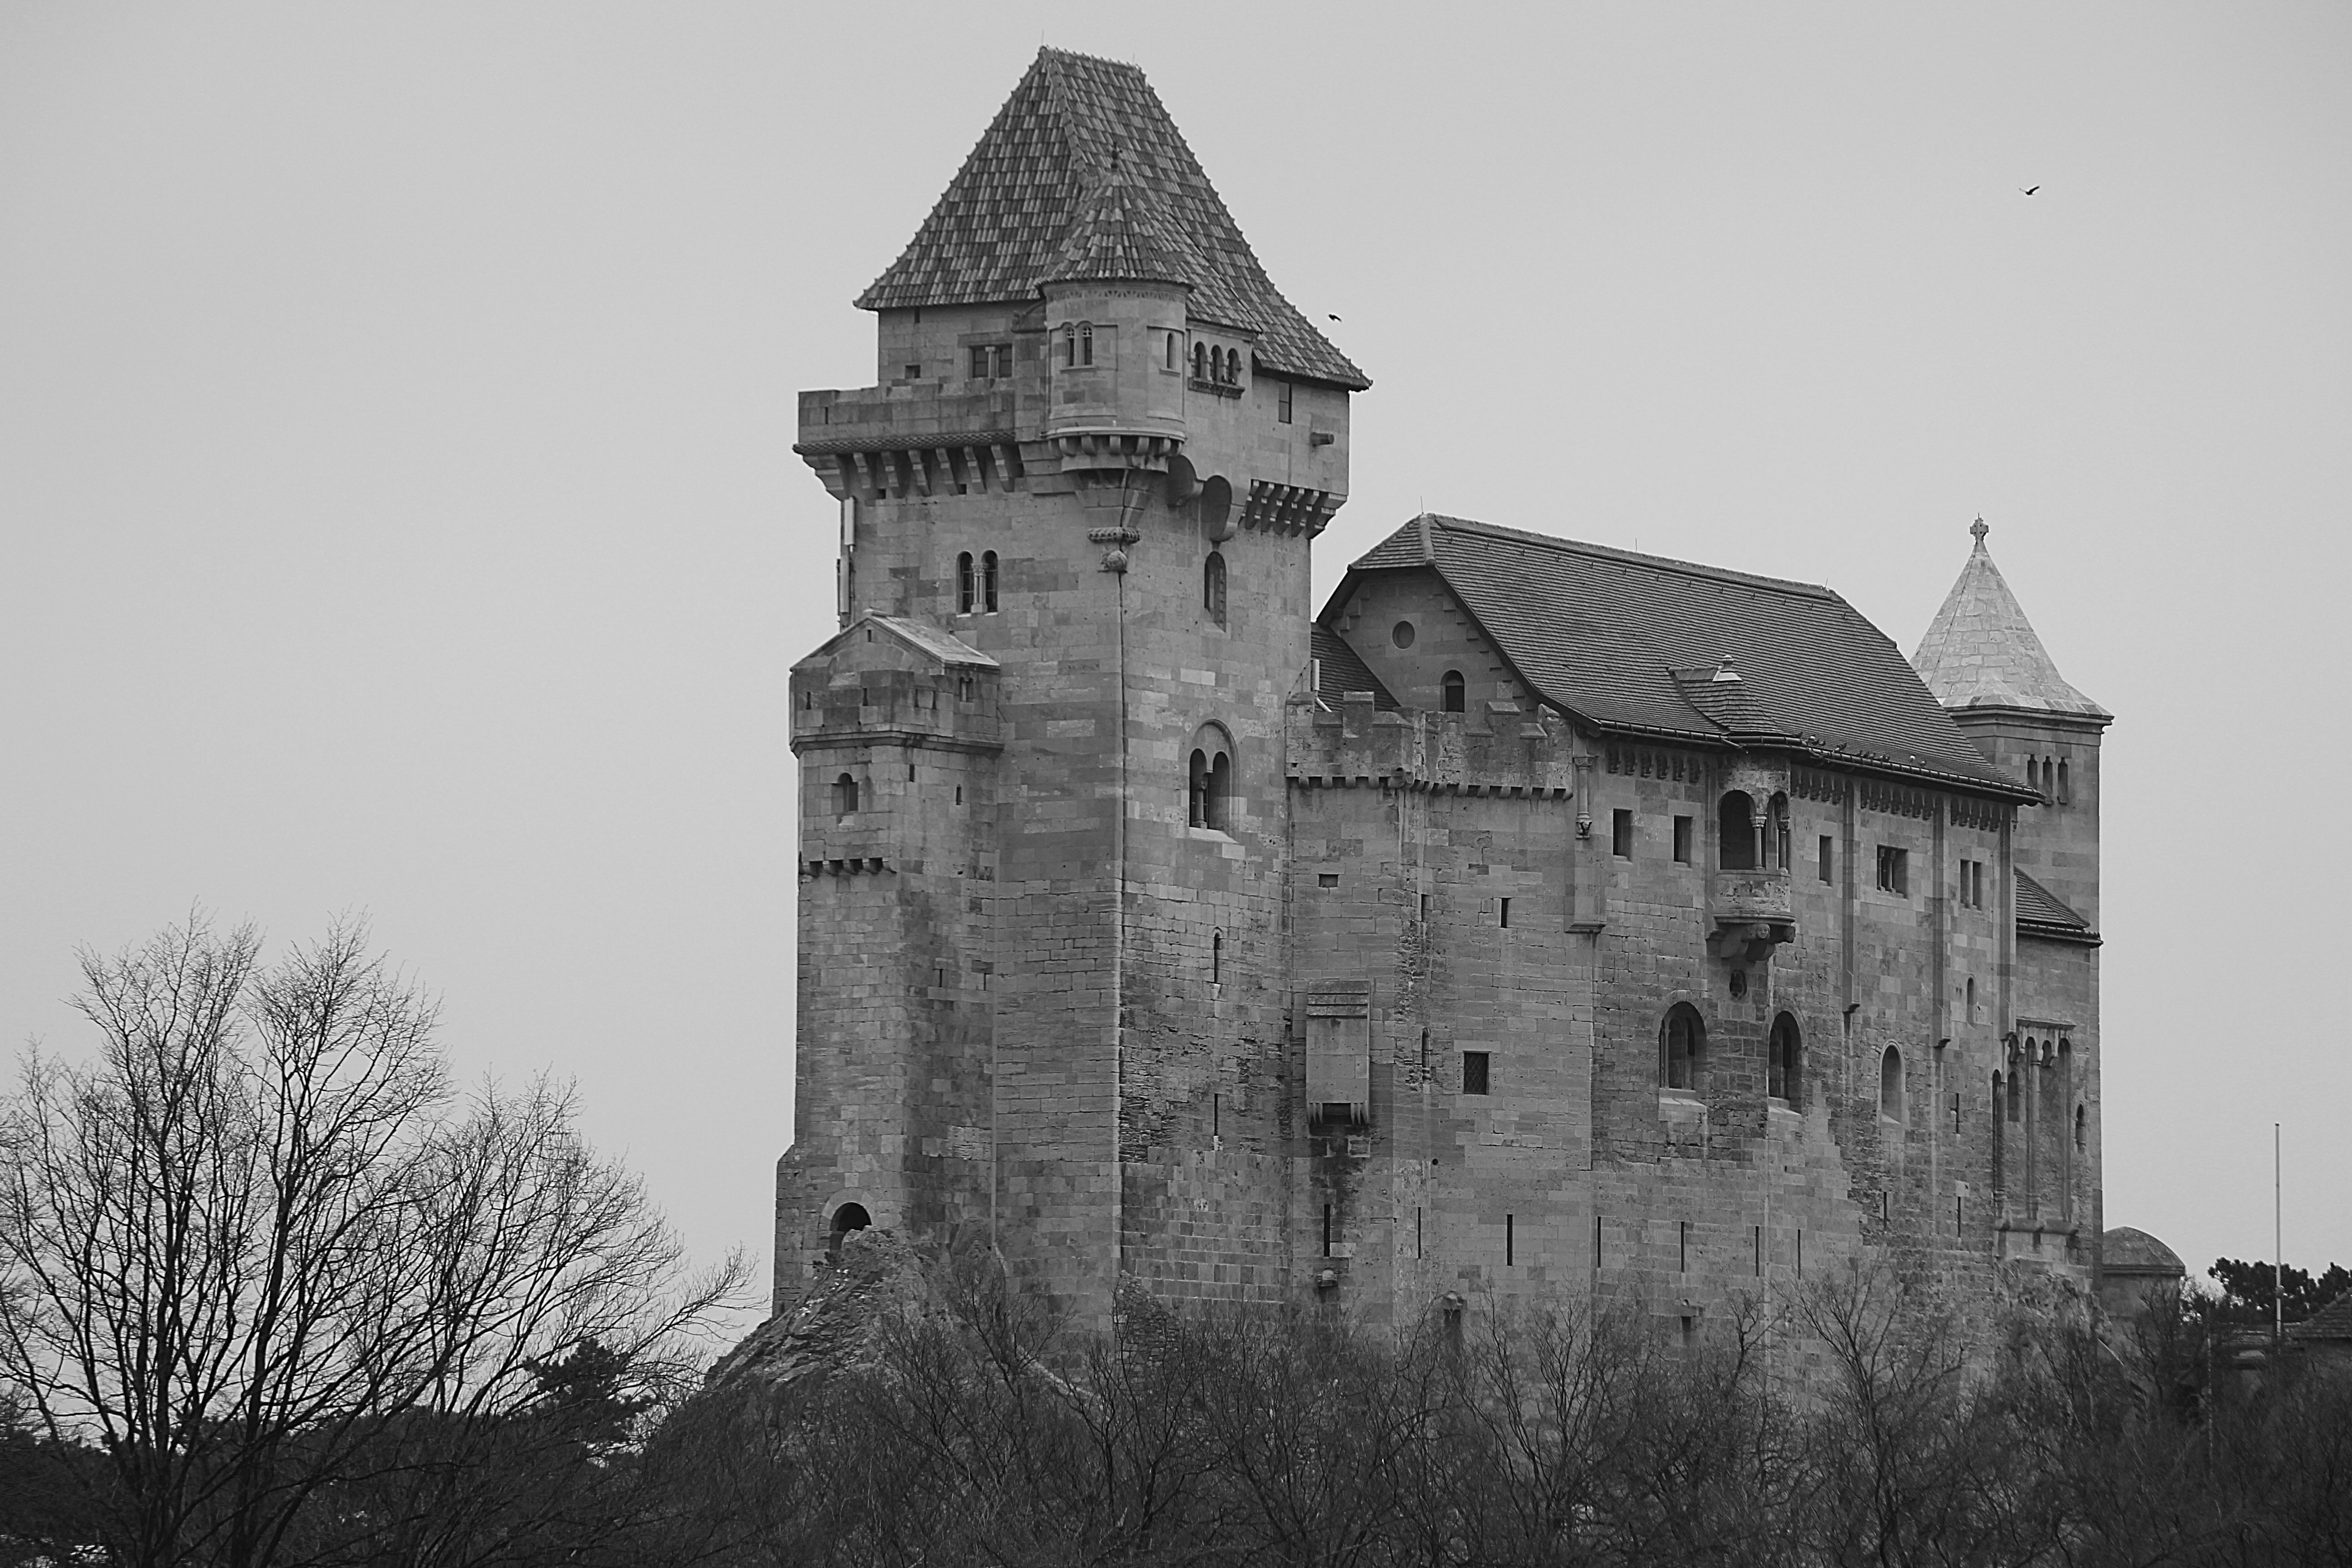
tree, black and white, sky, building, chateau, tower, castle, landmark, facade, fortification, monochrome, medieval architecture, steeple, history, estate, turret, lichtenstein, middle ages, tours, knight's castle, historic site, monochrome photography, ancient history, stock photography, burg lichtenstein, m dling